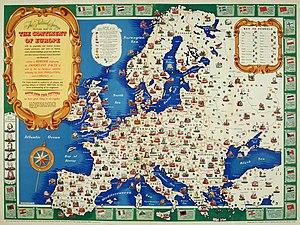
La Seconde Guerre mondiale, ou Deuxième Guerre mondiale, est un conflit armé à l'échelle planétaire qui dure du 1ᵉʳ septembre 1939 au 2 septembre 1945. Ce conflit oppose schématiquement les Alliés et l’Axe.